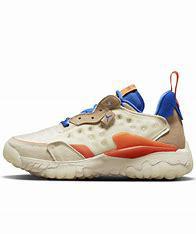
Brand: Jordan
Model: Delta